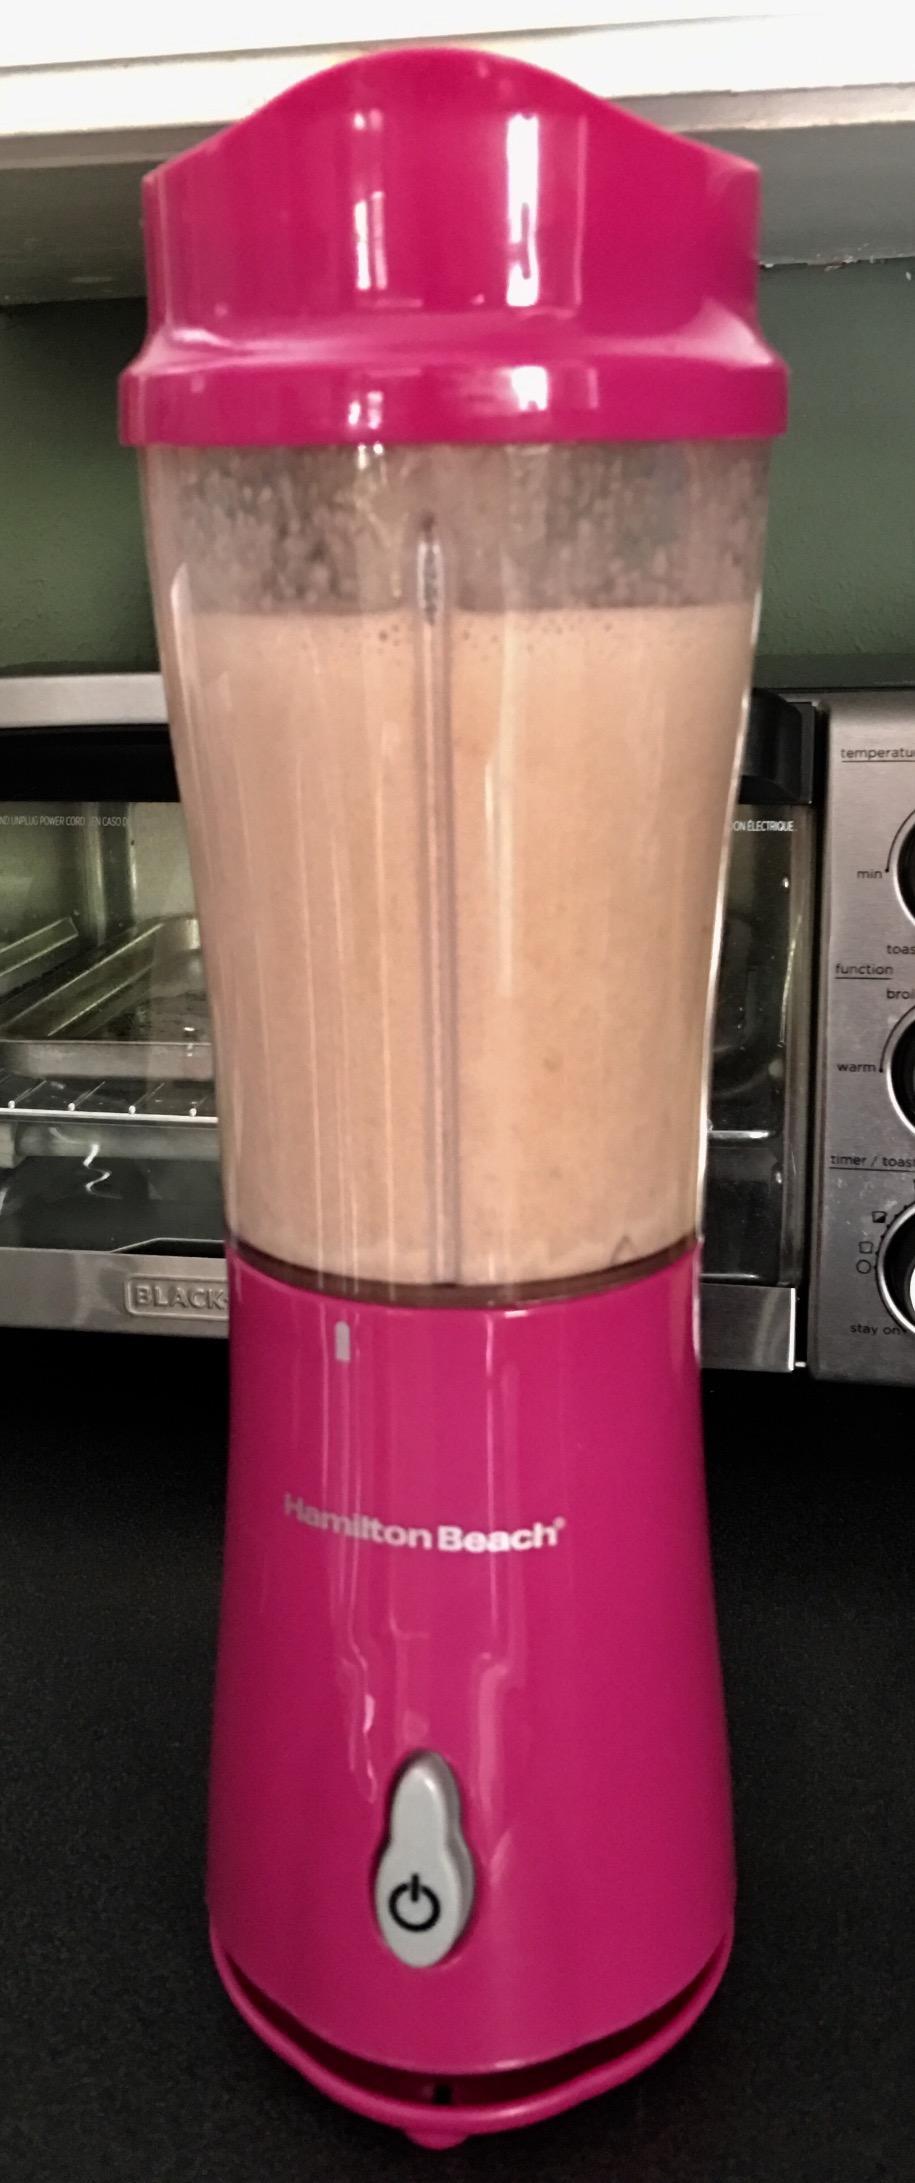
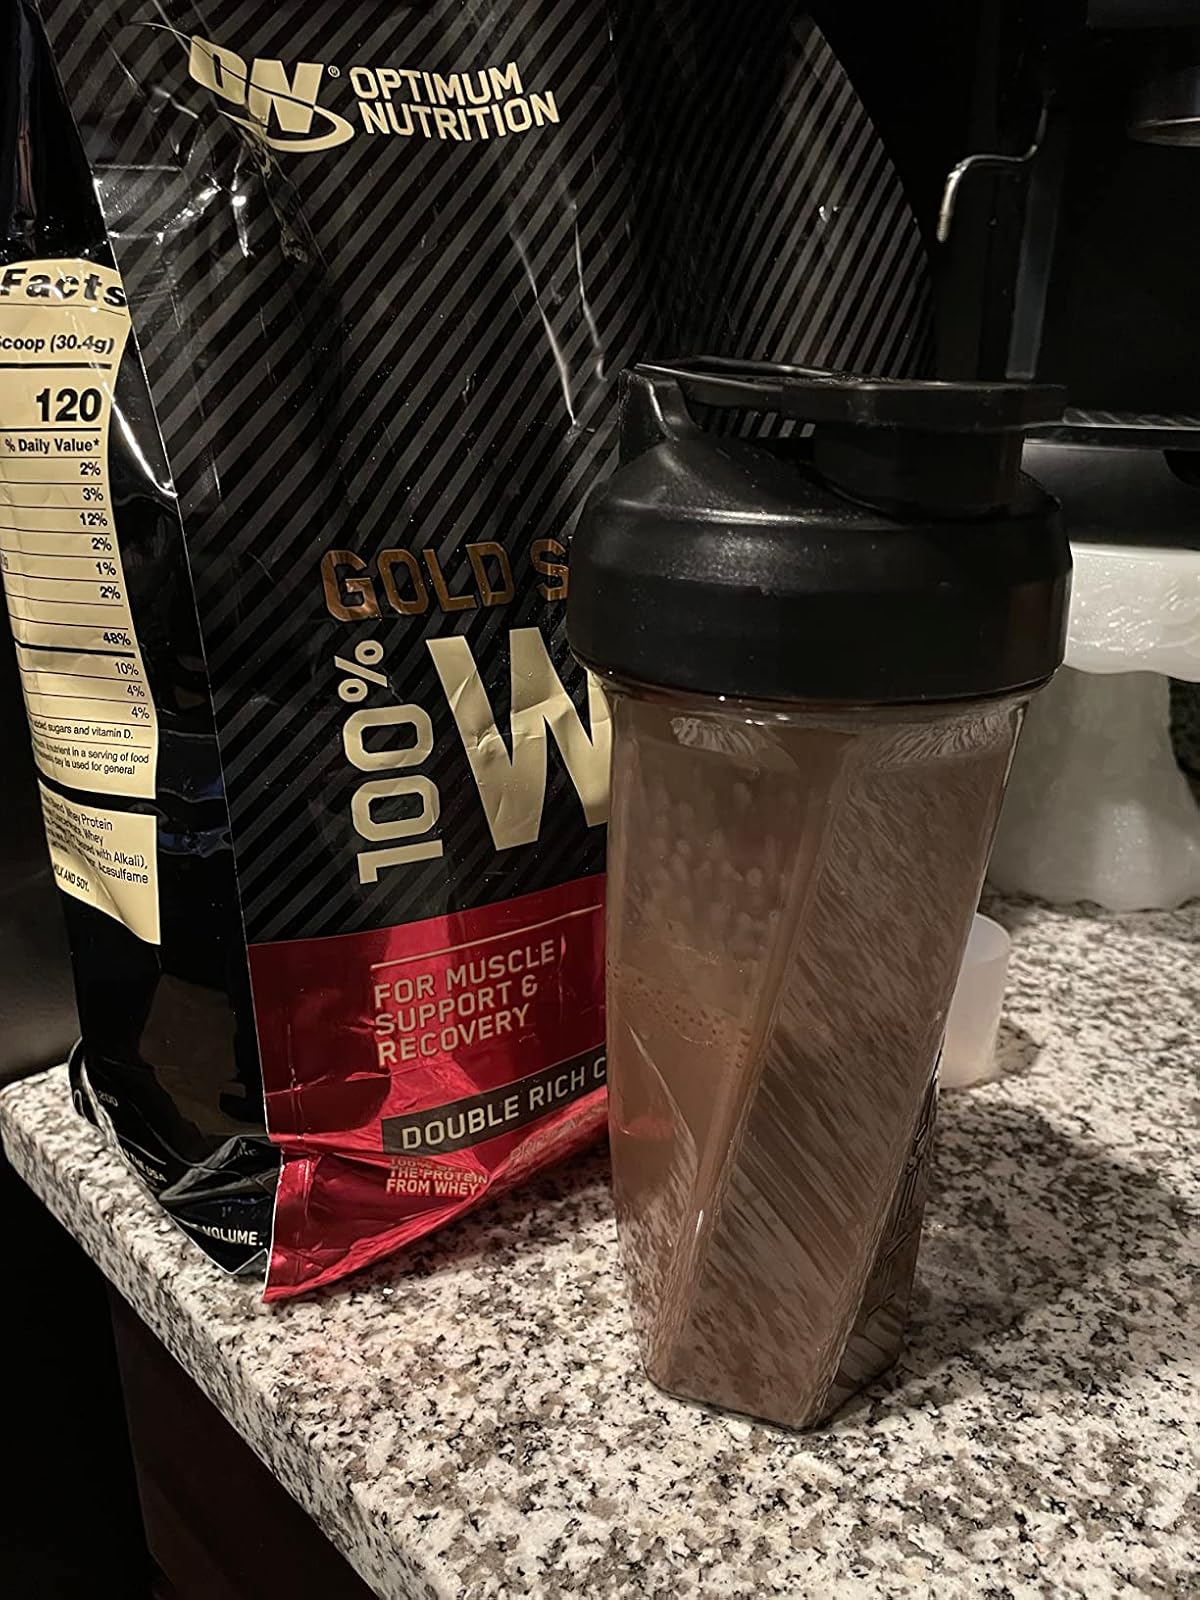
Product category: items_blender
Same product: no